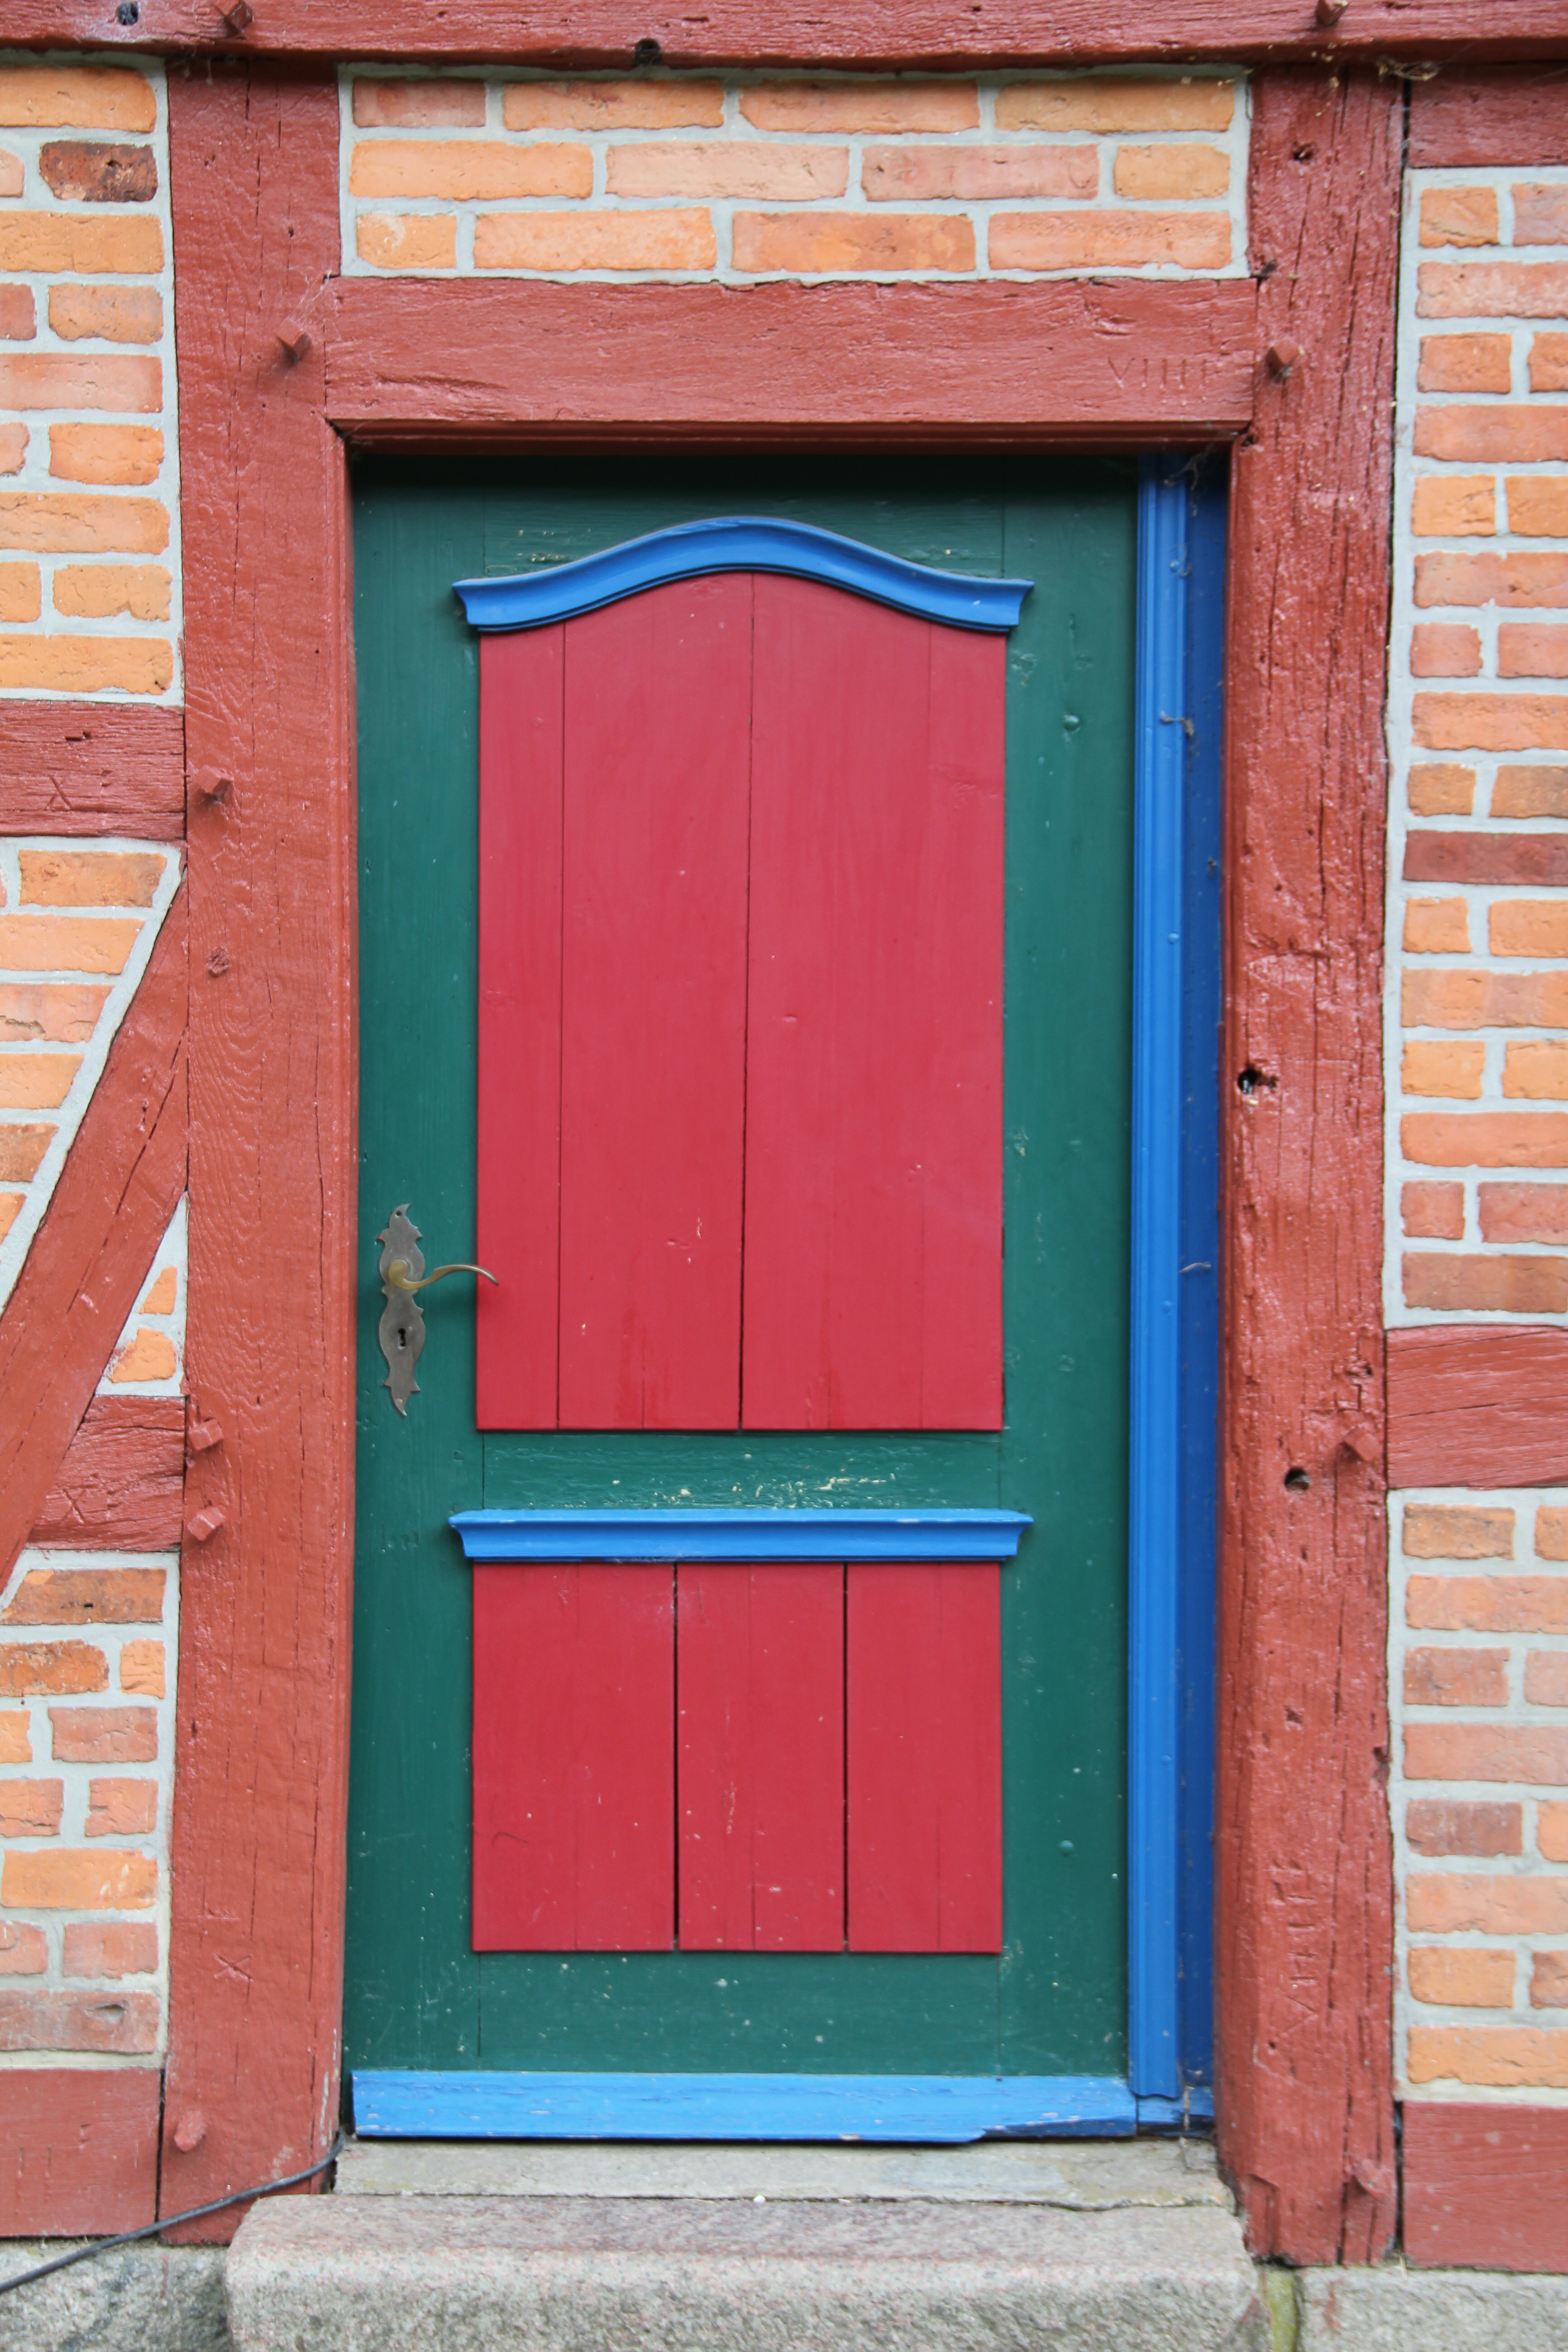
wood, window, old, wall, green, red, color, facade, blue, brick, door, front door, wooden door, input, house entrance, sash window